Junior Mints

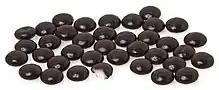
The candy itself

Junior Mints were introduced in 1949 by the Cambridge, Massachusetts-based James O. Welch Company. The company also manufactured candies and candy bars such as Sugar Babies, Welch's Fudge, and Pom Poms. Charles Vaughan (1901–1995), a veteran food chemist and one of the pioneers of pan chocolate, invented both Junior Mints and Sugar Babies for the James O. Welch Company. James Welch asked Charles Vaughan to invent a small, chocolate-covered fondant peppermint.